Longrakered trevally

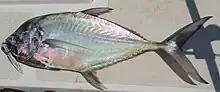
Longrakered trevally are occasionally caught by anglers

The ecology and breeding biology of the longrakered trevally is poorly understood, with only a few studies recording aspects of its feeding. In Mozambique the species was recorded as feeding on crustaceans, while adults also took small fishes as prey. In the Solomon Islands the species is known to predominantly take fish as prey in lagoons, however at times drops fish from its diet. The fine gill rakers on the longrakered trevally have also led to some authors suggesting the possibility of filter feeding on plankton.